CIRCA (art platform)

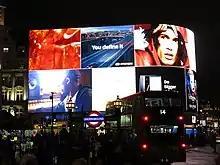
The 4K display billboards at Piccadilly Circus

CIRCA was established in 2020 by British-Irish artist Josef O'Connor. They have a free public art program which is presented in partnership with Europe's largest screen, Piccadilly Lights, and distributed across a global network of billboard screens in Tokyo and Seoul.